Virtual office

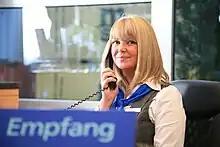
A receptionist for a virtual office

Coworking is a related trend in flexible workspaces that places an emphasis on users interacting with each other to create an organizational culture without working for the same company. Similar to virtual offices, coworking venues offer serviced workspaces and customers can use these on an as-needed basis.